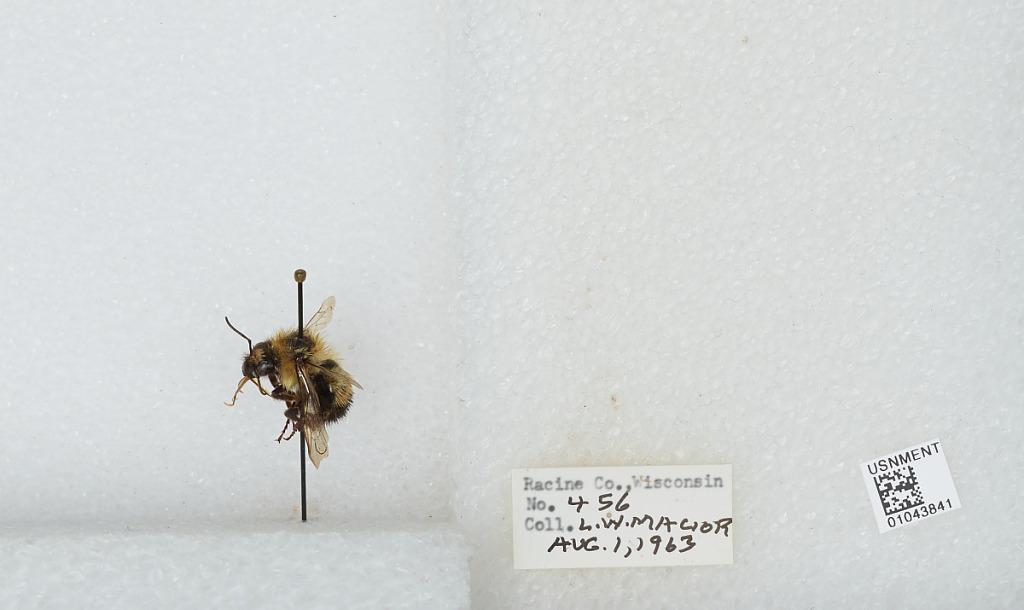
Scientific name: Bombus (Bombus) affinis Cresson
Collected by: L. Macior
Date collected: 1963-8-1
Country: United States
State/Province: Wisconsin
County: Racine
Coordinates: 42.78, -87.76